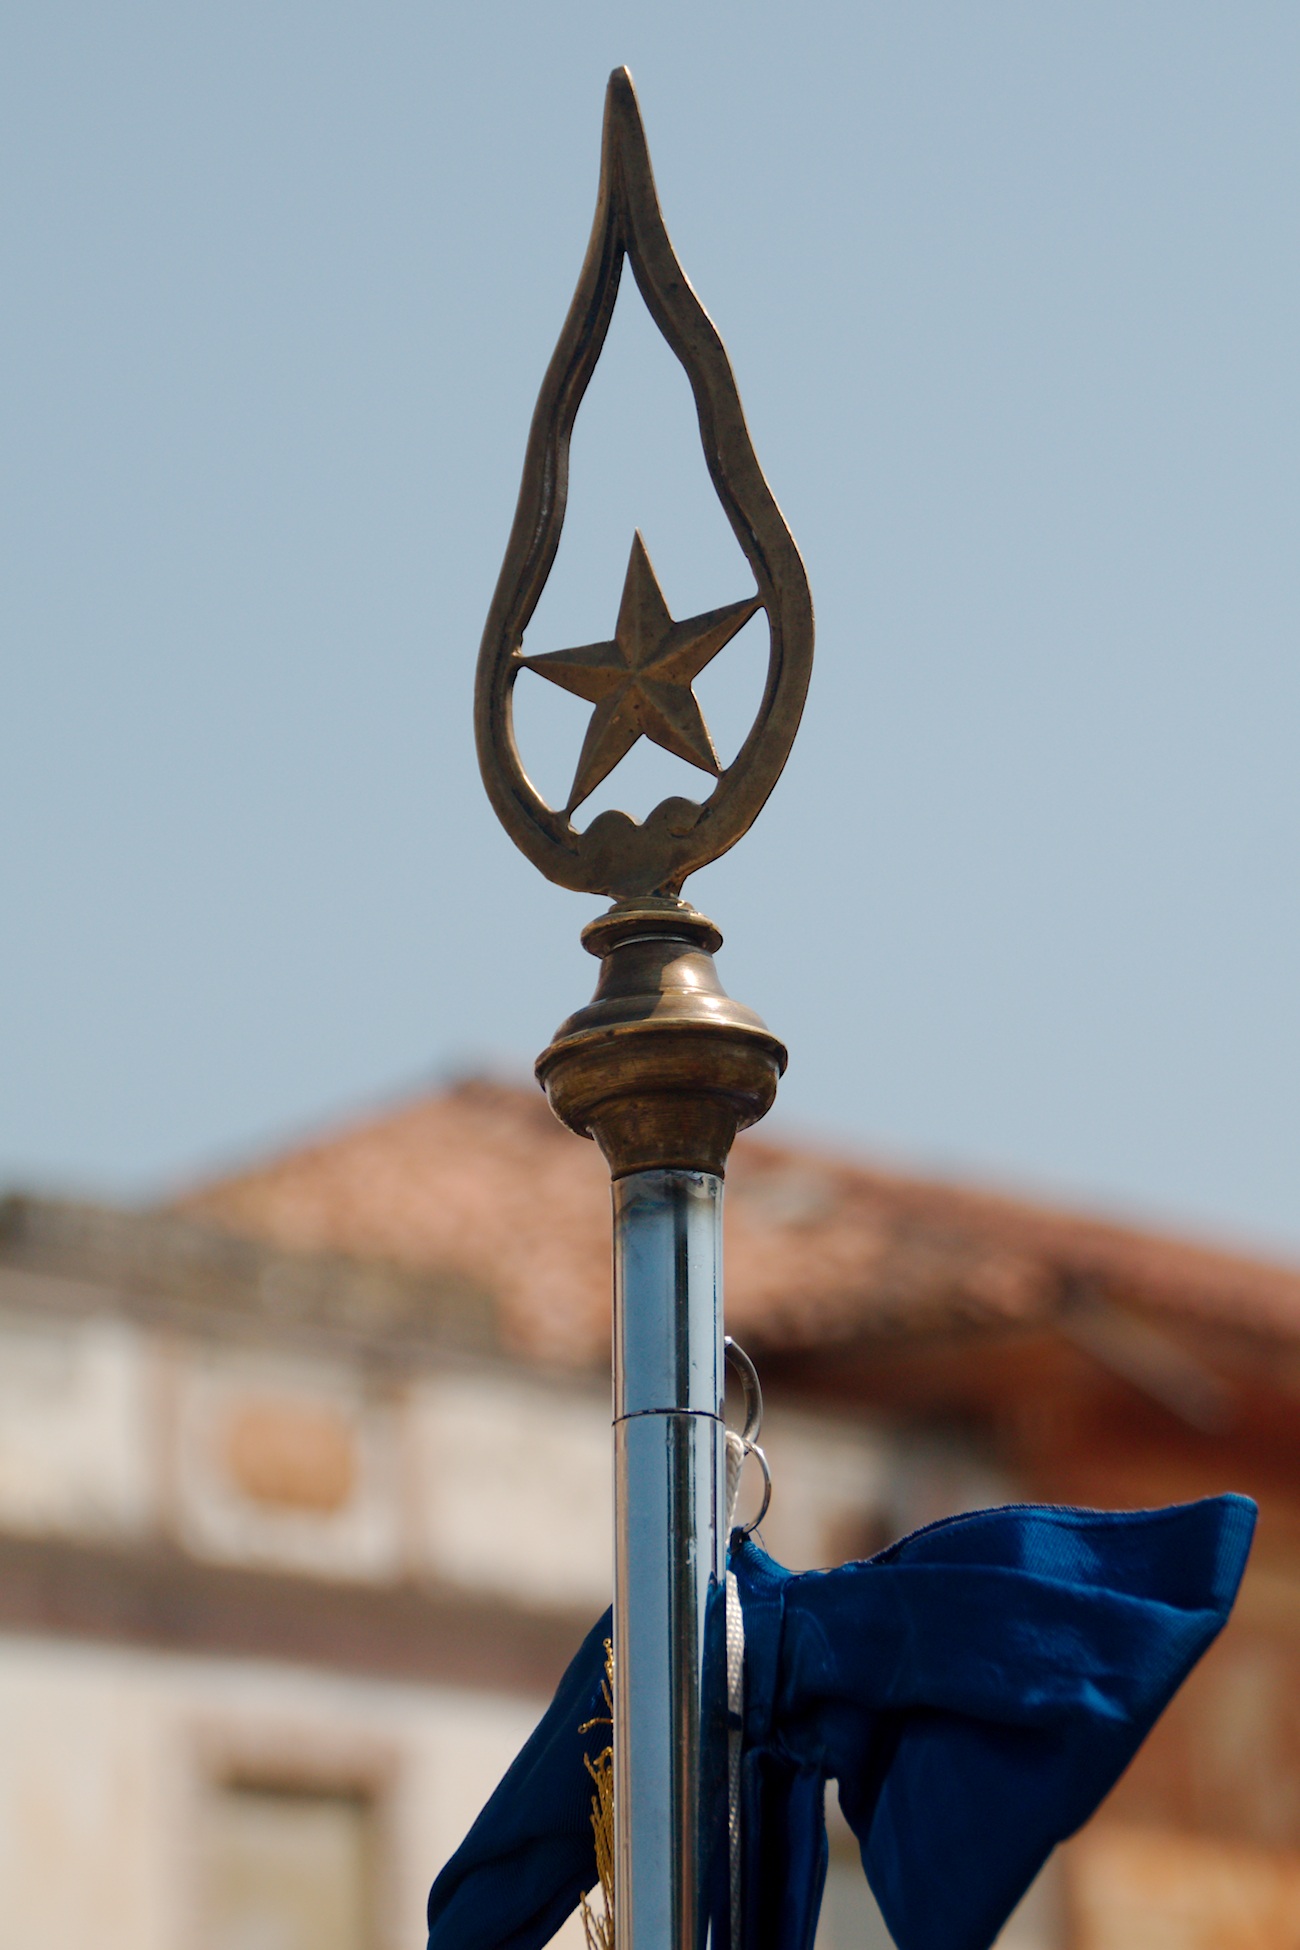
statue, spring, vehicle, flag, blue, sculpture, soldiers, coat of arms